HMS Fly (1831)

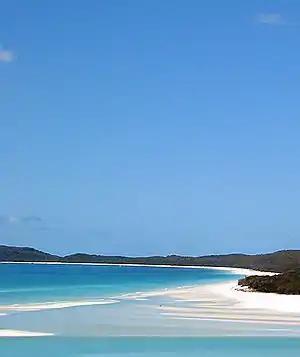
During the 1840s, "Fly" surveyed Whitsunday Island, pictured here

She was laid up as a coal hulk at Devonport in 1855. During this part of her career, she was renamed "C2", and then "C70". She was finally broken up in 1903.